Living Enrichment Center

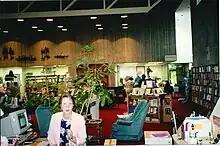
Inside the Wilsonville campus

LEC maintained an in-house bookstore, retreat center, cafe, an outreach television ministry, and an educational institution called the Cristofori School which taught children from kindergarten through third grade.